Jim Boss

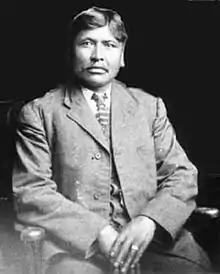
Portrait of Chief Jim Boss

Jim Boss (1871 – 17 January 1950) (also called Kashxoot, Kishwoot, meaning "pound the table with fist," and Hundealth) was an entrepreneur and the chief of the Southern Tutchone Ta’an Kwäch’än for over 40 years. He is most known for having initiated the first Yukon land claim, in 1902. His leadership allowed the First Nations from the southern region of the Yukon to make the transition from a traditional way of life to a Euro-Canadian economy. In 2001, he was designated a Person of National Historic Significance.